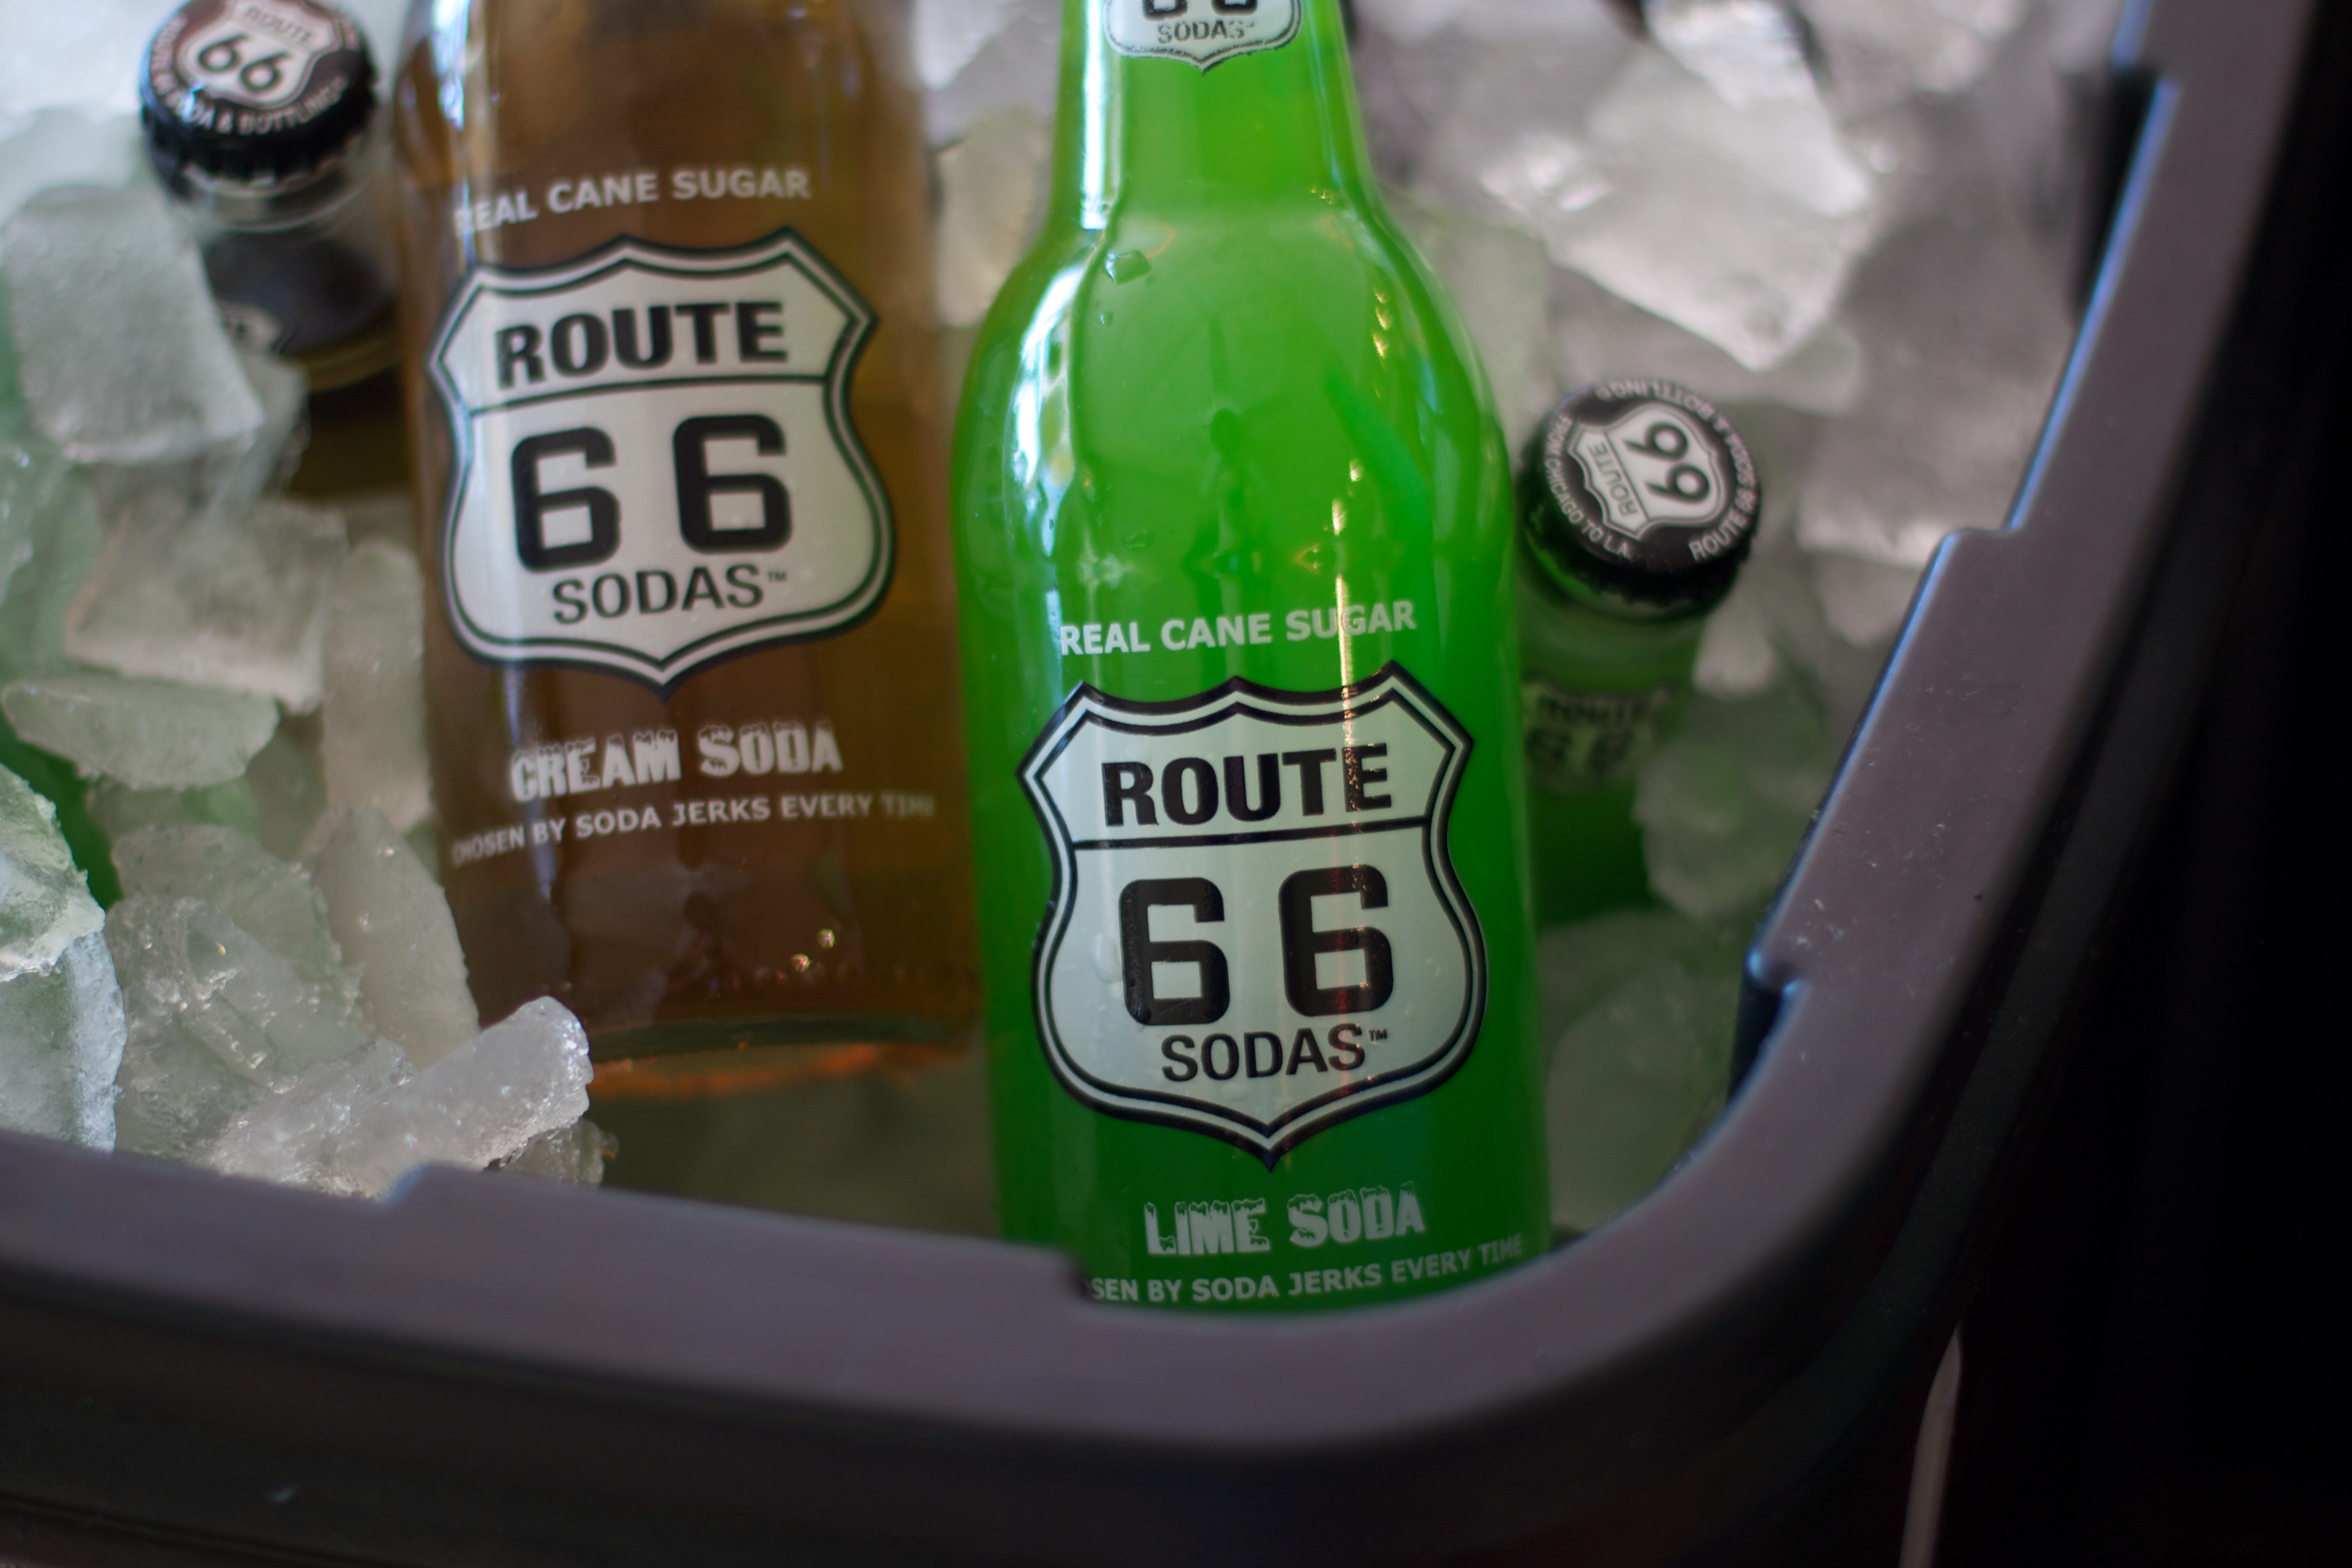
food, drink, beer, product, liqueur, odyssey, flavor